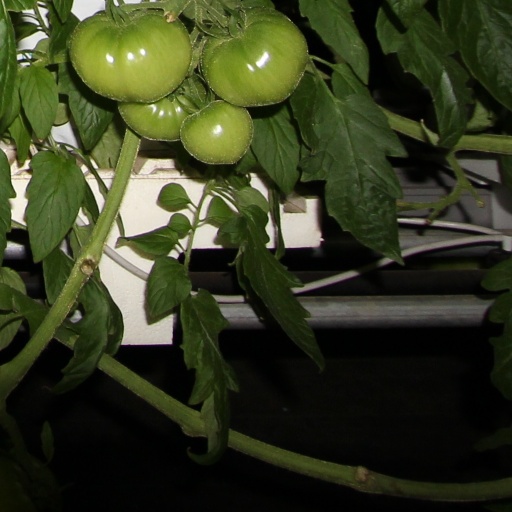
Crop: tomato